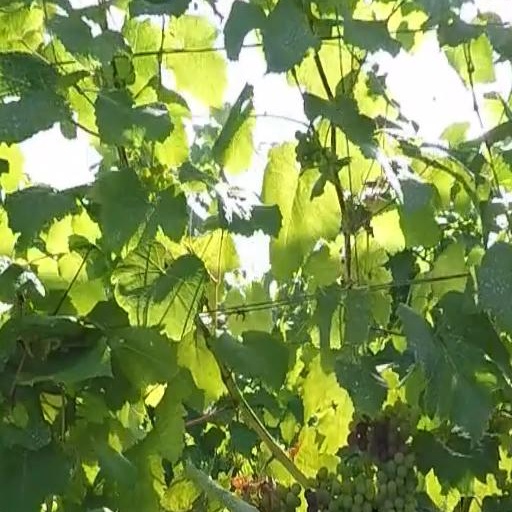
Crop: grape